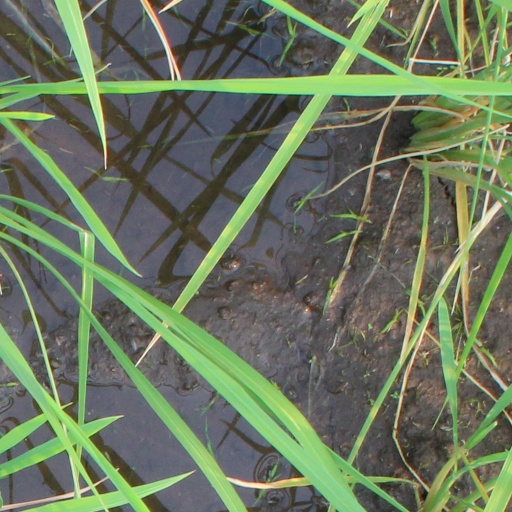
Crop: rice